Maxime Lopez

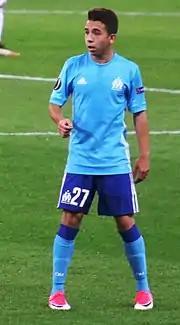
Lopez with Marseille in 2017

Maxime Baila Lopez (born 4 December 1997) is a French professional footballer who plays as a defensive midfielder for club Paris FC.